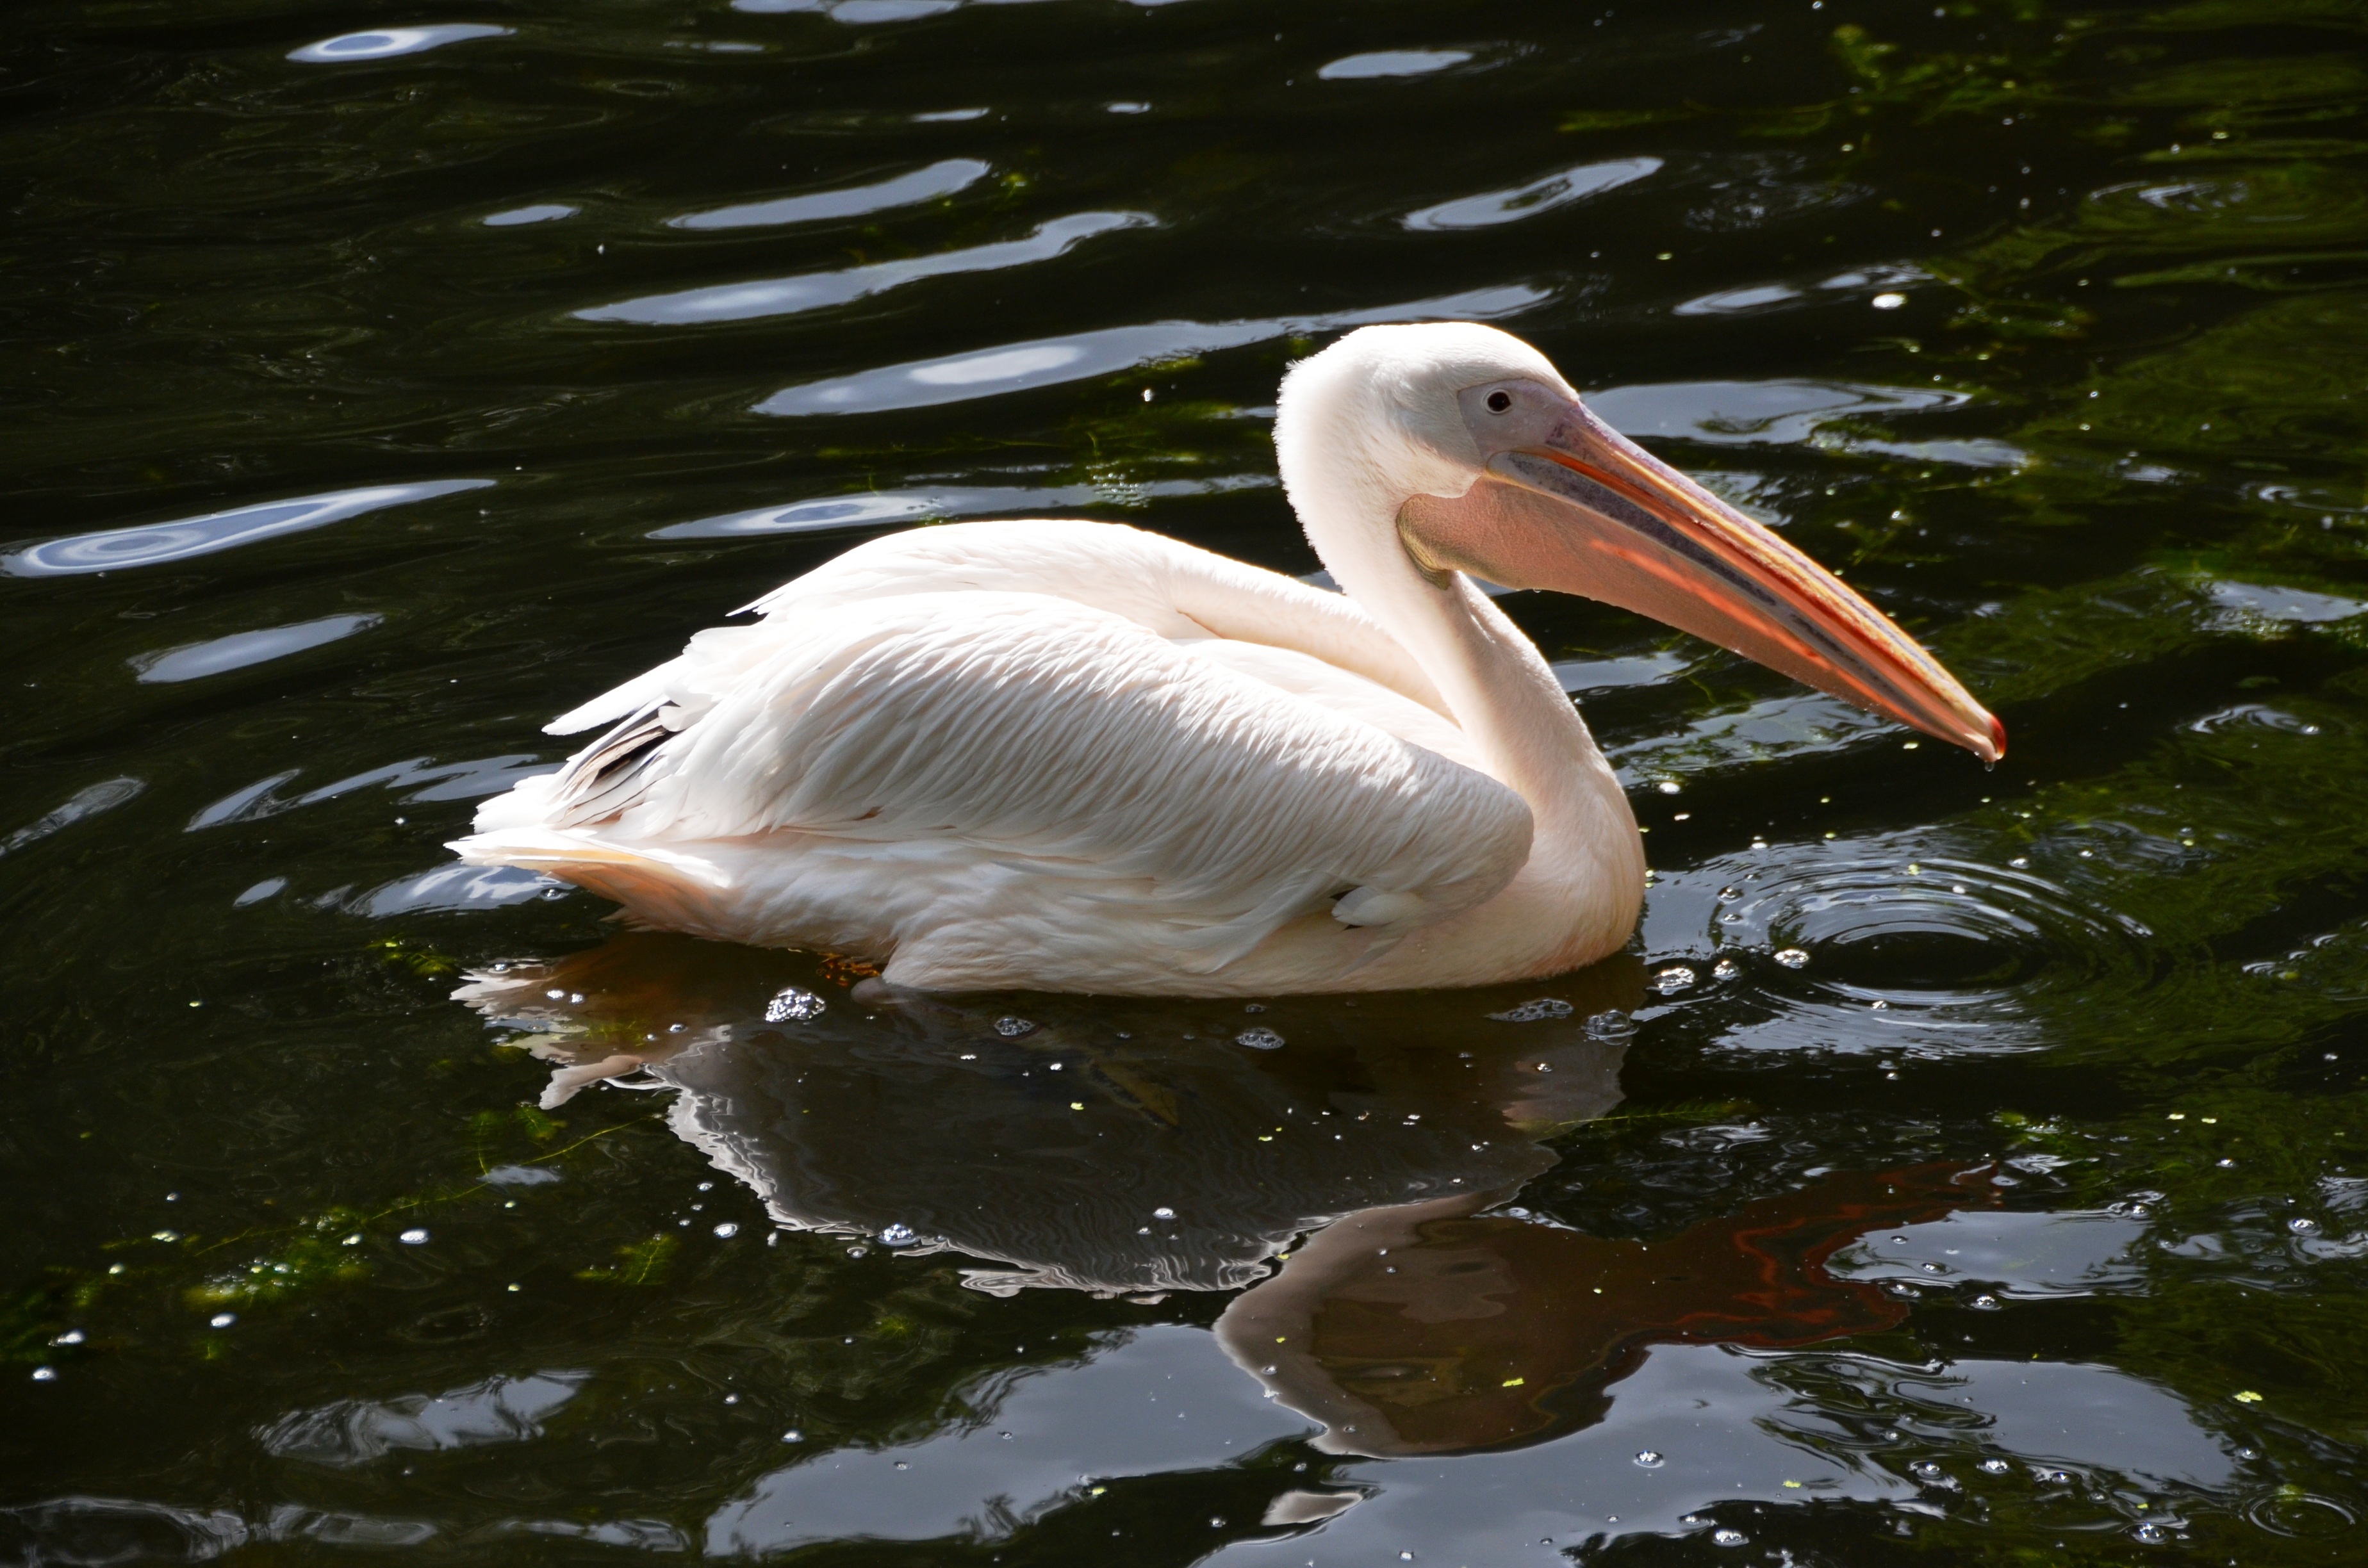
bird, animal, pelican, seabird, wildlife, reflection, beak, fauna, vertebrate, pelikan, pelecaniformes